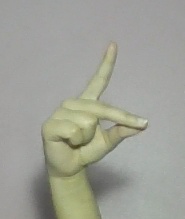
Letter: ta